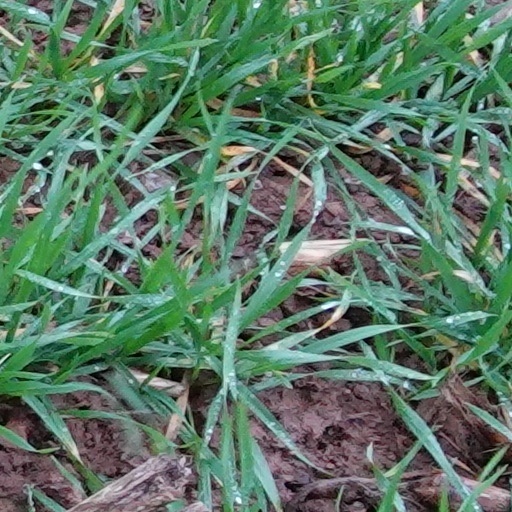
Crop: wheat